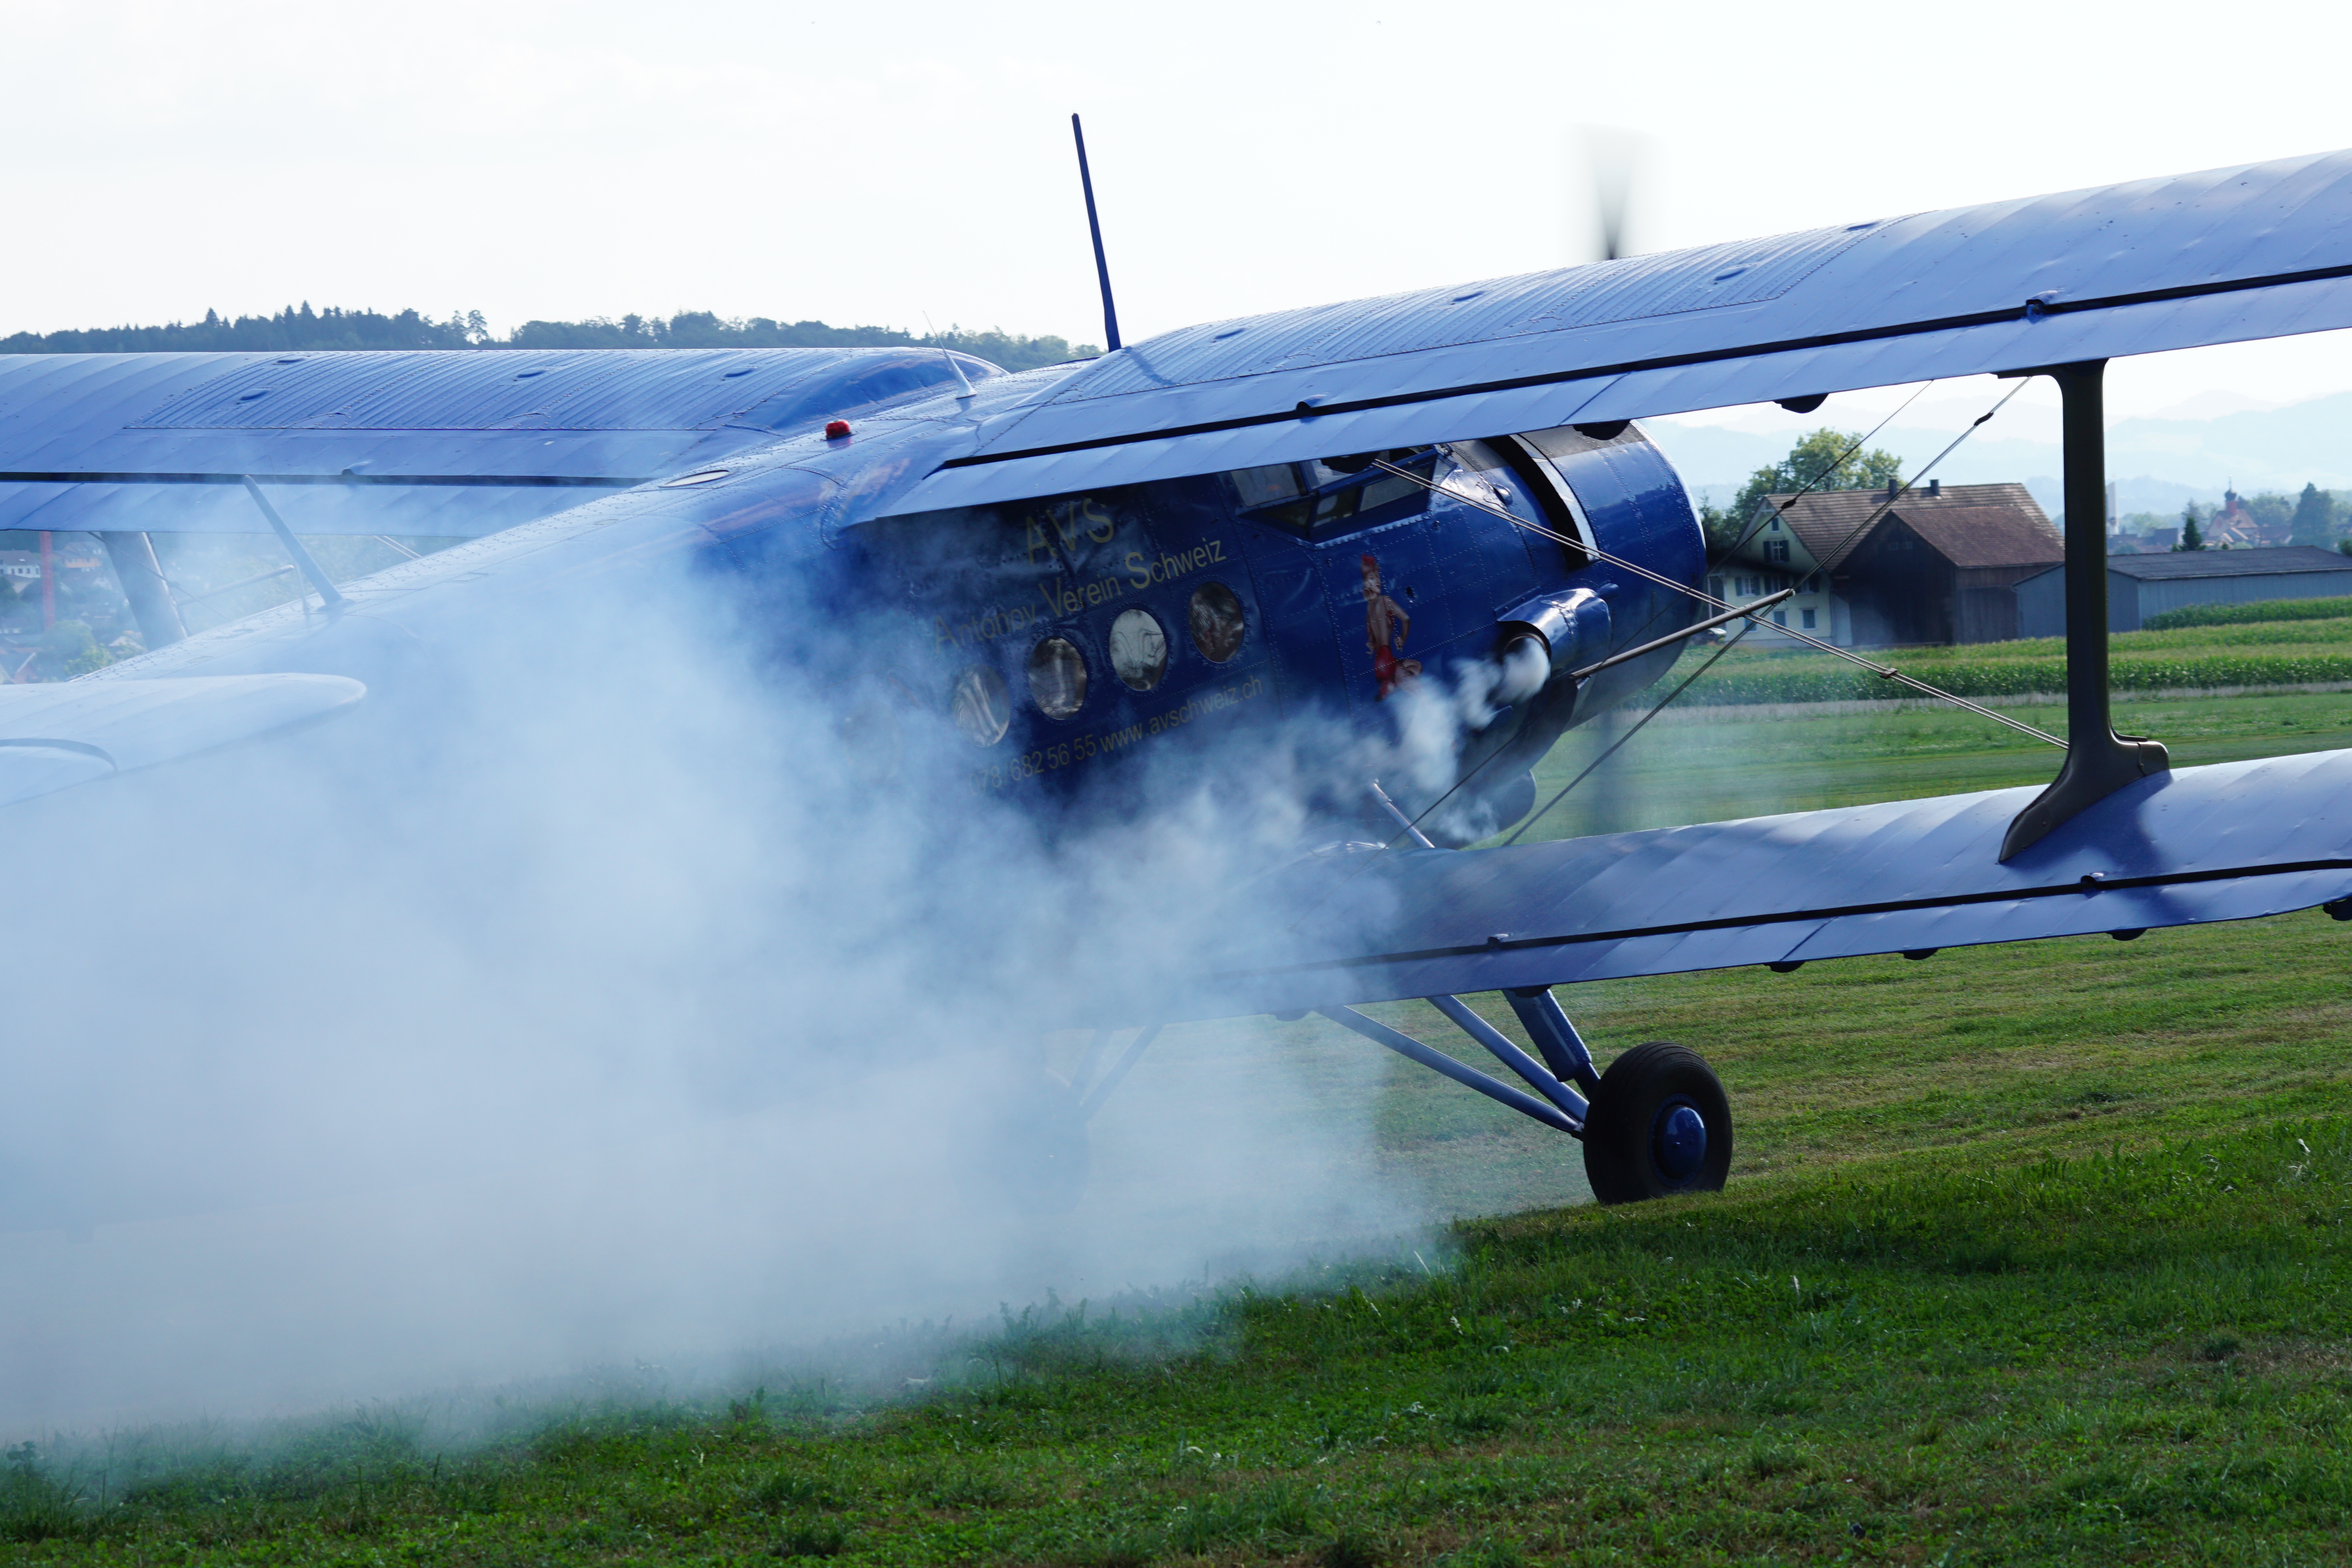
wing, airplane, aircraft, vehicle, airline, aviation, flight, oldtimer, event, takeoff, air force, flugshow, atmosphere of earth, aircraft engine